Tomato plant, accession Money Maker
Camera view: vertical (180 deg); turntable rotation: 120 degrees
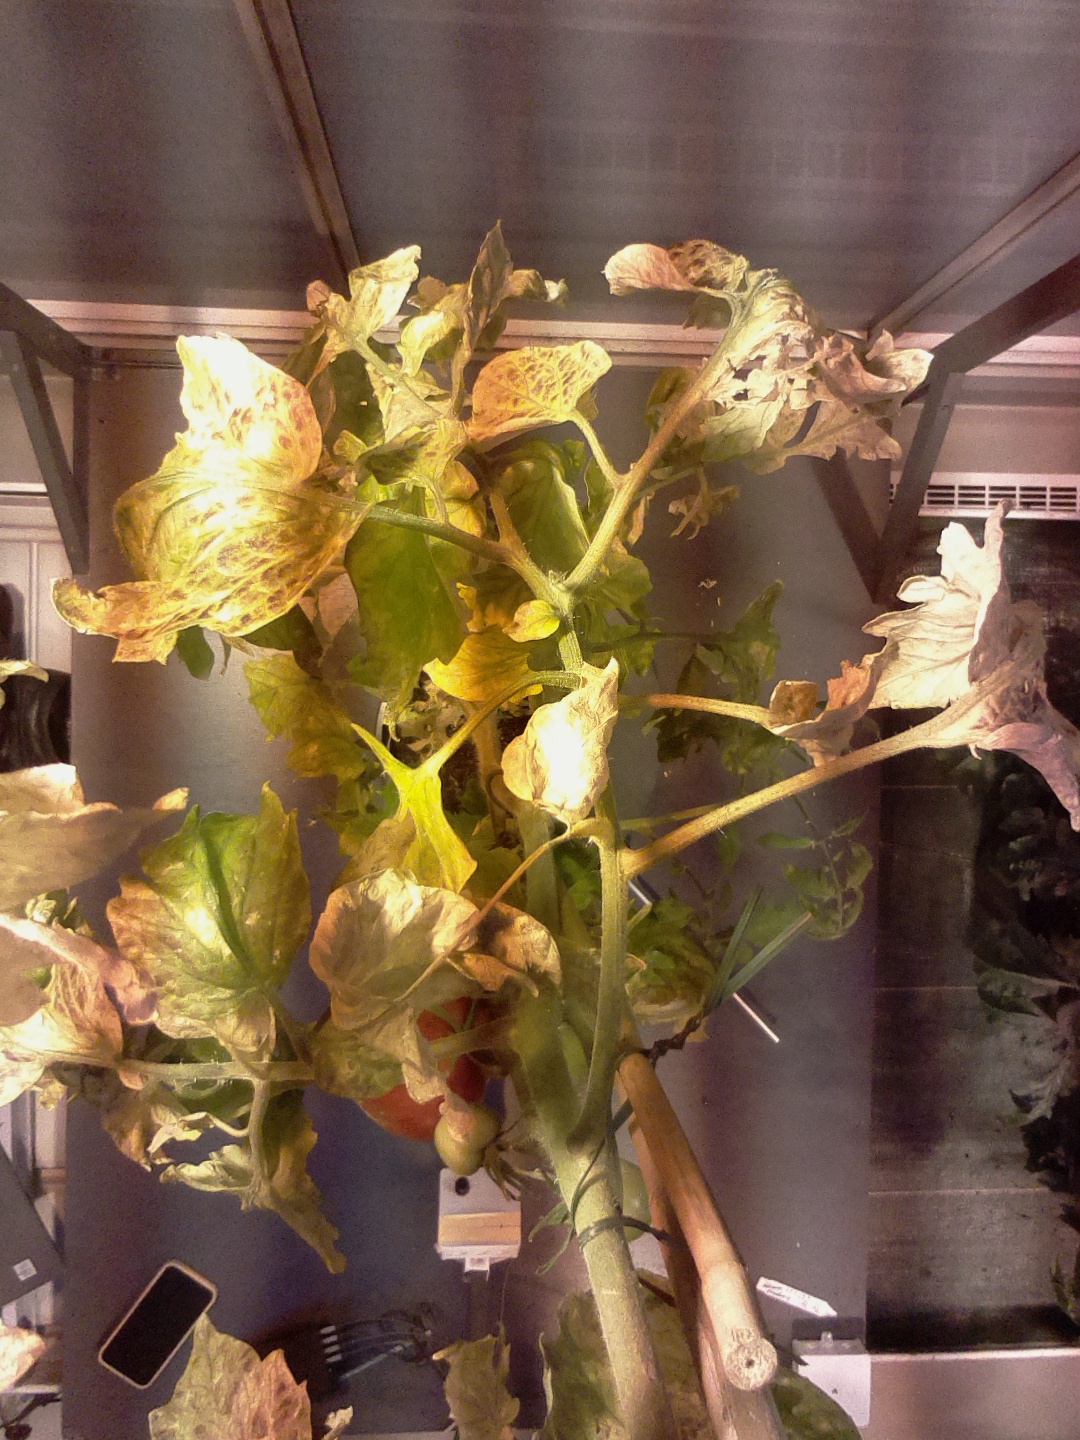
BBCH growth stage 87: 70%-80% of fruits show typical fully ripe color